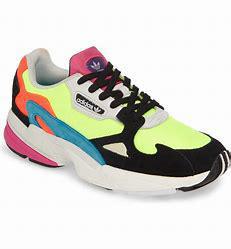
Brand: Adidas
Model: Falcon